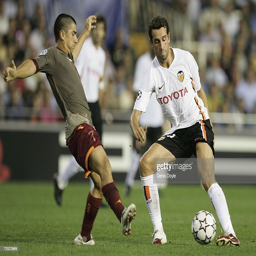
person gets away from football player during a match .